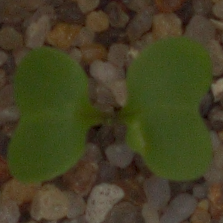
Label: charlock